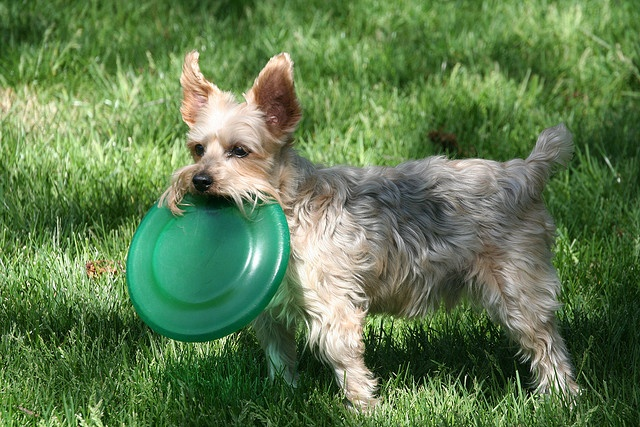
A cute little dog holding a disc in his mouth.
A small dog standing in grass with a Frisbee in its mouth.
A dog with a Frisbee in it's mouth outside on the grass.
A white dog with a green frisbee in a grassy field.
Puppeh loves his big green frisbee so much he's never giving it up